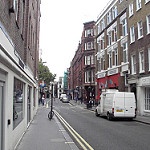
Label: street